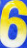
Number: 6